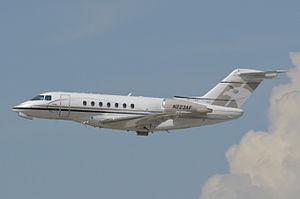
Le Hawker 4000, à l'origine Hawker Horizon, est un jet d'affaires biréacteur «Super Mid Size» développé par Hawker Beechcraft.